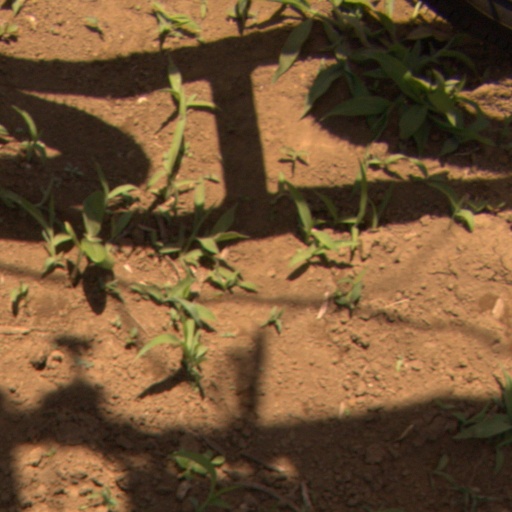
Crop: Jerusalem artichoke